Bay-Abi

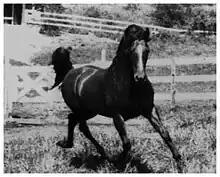

Bay-Abi (April 22, 1957-1984) was a bay Arabian stallion who was a foundation sire of Varian Arabians, and national halter champion. He was sired by Errabi, out of Angyl.